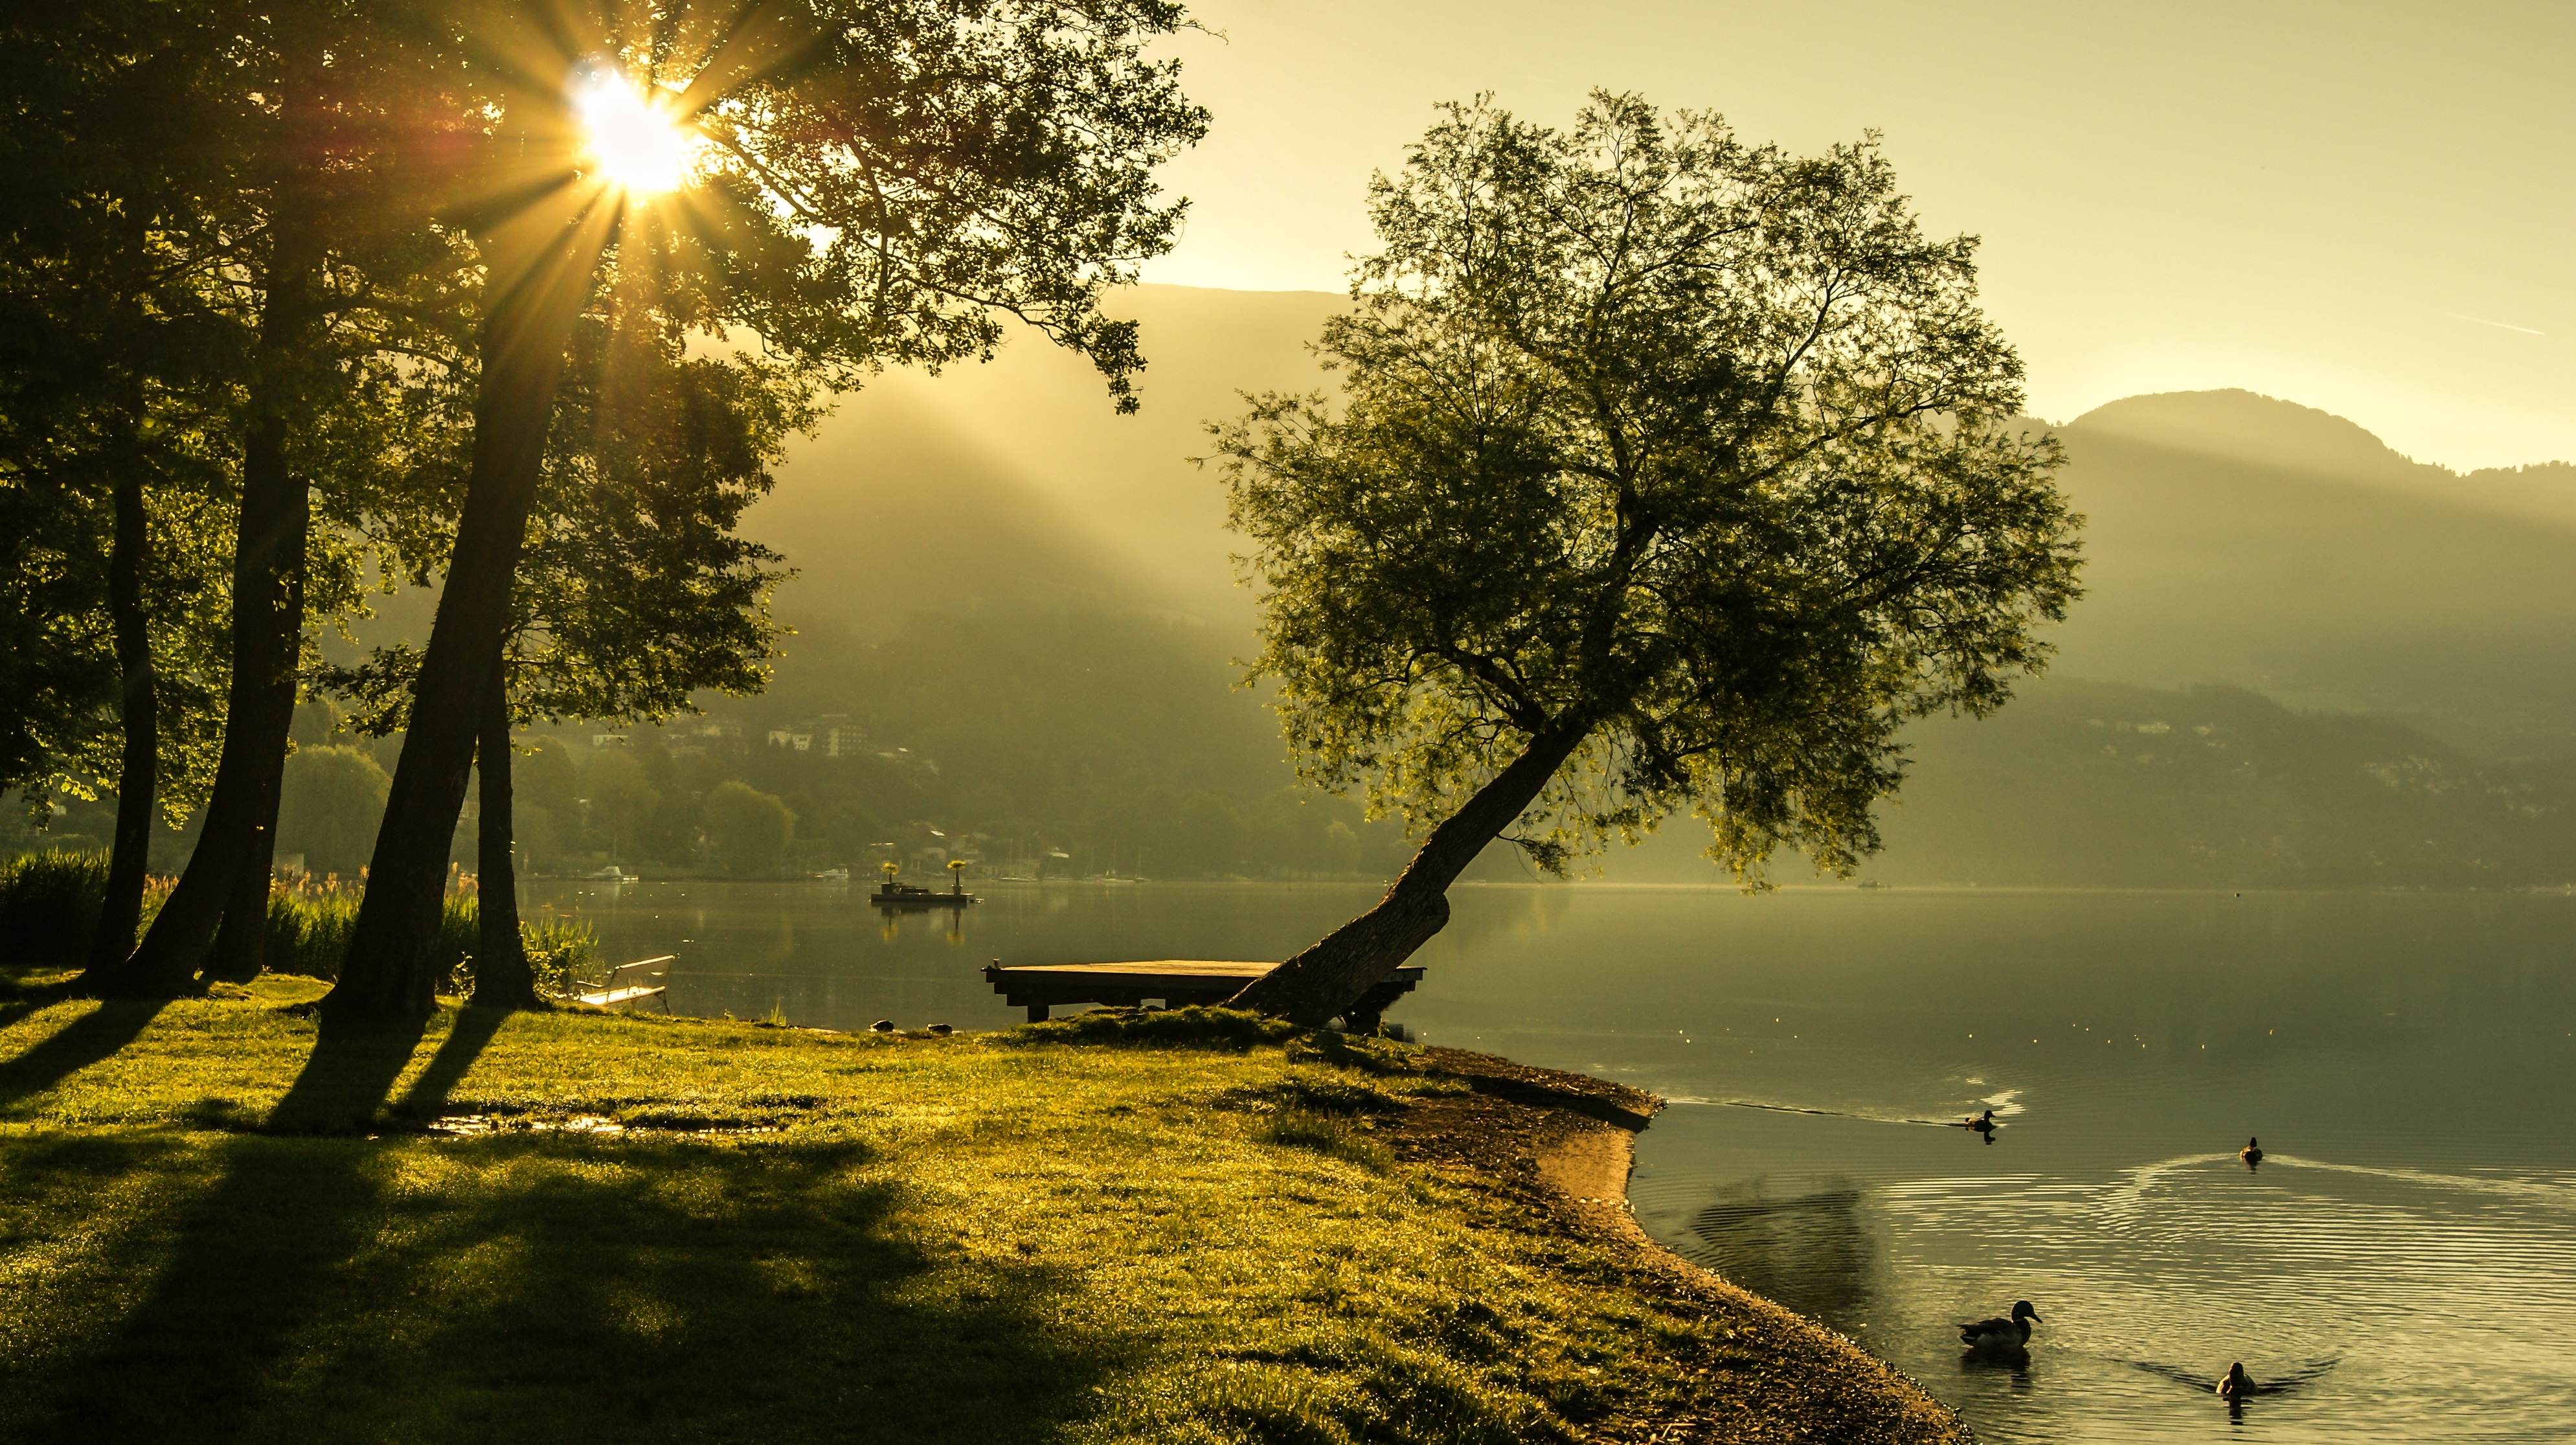
landscape, tree, water, nature, branch, light, sky, sun, fog, sunrise, sunset, mist, sunlight, morning, leaf, flower, lake, dawn, atmosphere, summer, dusk, evening, reflection, scenic, autumn, lighting, season, bank, landscapes, carinthia, atmospheric phenomenon, woody plant, computer wallpaper